Mehmet Şimşek

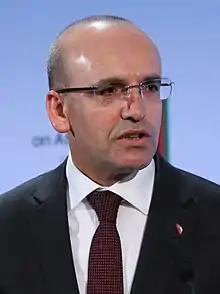
Şimşek in 2014

Mehmet Şimşek (born 1 January 1967) is a Turkish politician and economist, who has been serving as the Minister of Treasury and Finance since 4 June 2023. He was the Deputy Prime Minister of Turkey from 24 November 2015 until the office's abolition on 9 July 2018. He previously served as the minister of finance from 2009 to 2015, in the cabinets of Prime Ministers of Recep Tayyip Erdoğan and Ahmet Davutoğlu. As a member of the Justice and Development Party, he was elected as a Member of Parliament for Gaziantep in the 2007 general election and for Batman in the 2011 general election.